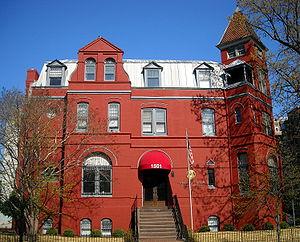
Un attaché militaire ou attaché de défense est un expert militaire faisant partie d'une mission diplomatique. L'attaché militaire dépend généralement à la fois du ministère de la Défense et du ministère des Affaires étrangères. Cette fonction est presque toujours exercée par un officier supérieur, voire un officier général pour les postes les plus importants. Dans les administrations belge et française, l'attaché militaire est aujourd'hui appelé « attaché de défense » ; le Canada continue d'utiliser la dénomination « attaché militaire ».
Elinor Morton Wylie est une poétesse et écrivaine américaine ayant connu le succès au cours des années 1920 et 1930.
Daniel Manning, né le 16 mai 1831 à Albany et mort le 24 décembre 1887 à Albany, est un homme politique américain. Membre du Parti démocrate, il est secrétaire du Trésor entre 1885 et 1887 dans la première administration du président Grover Cleveland.